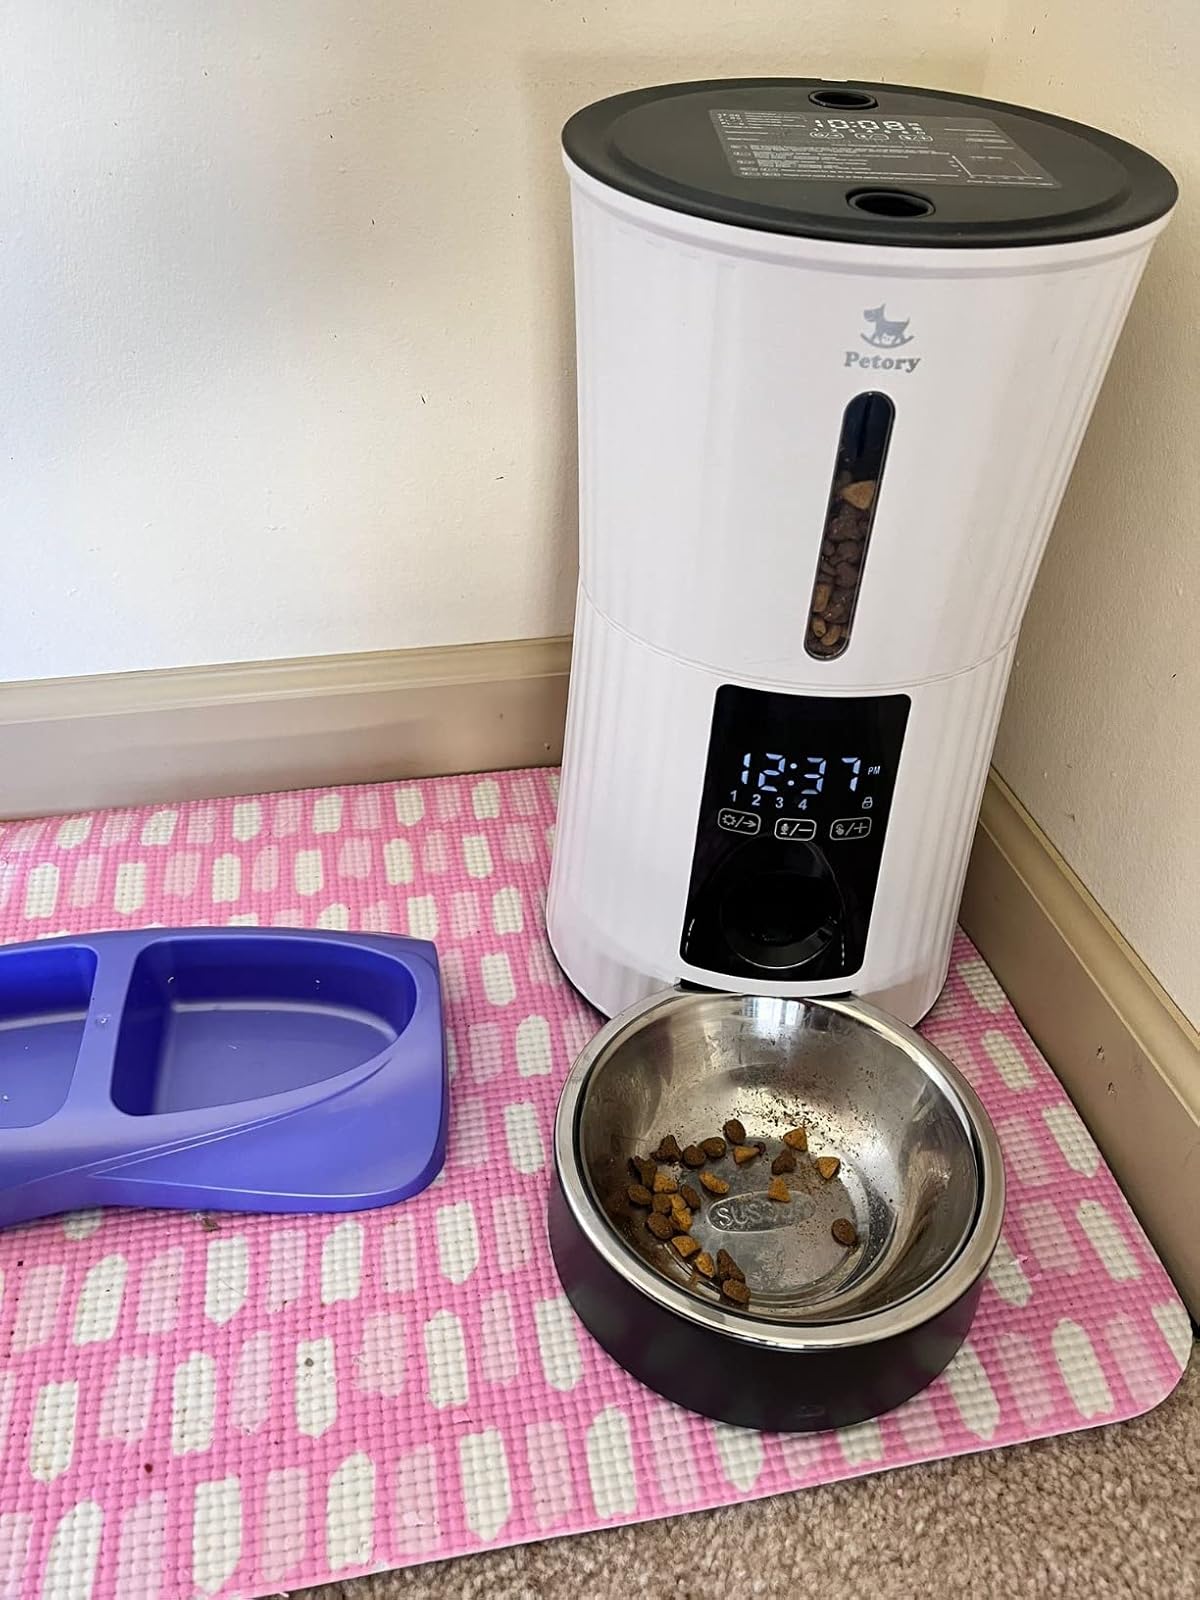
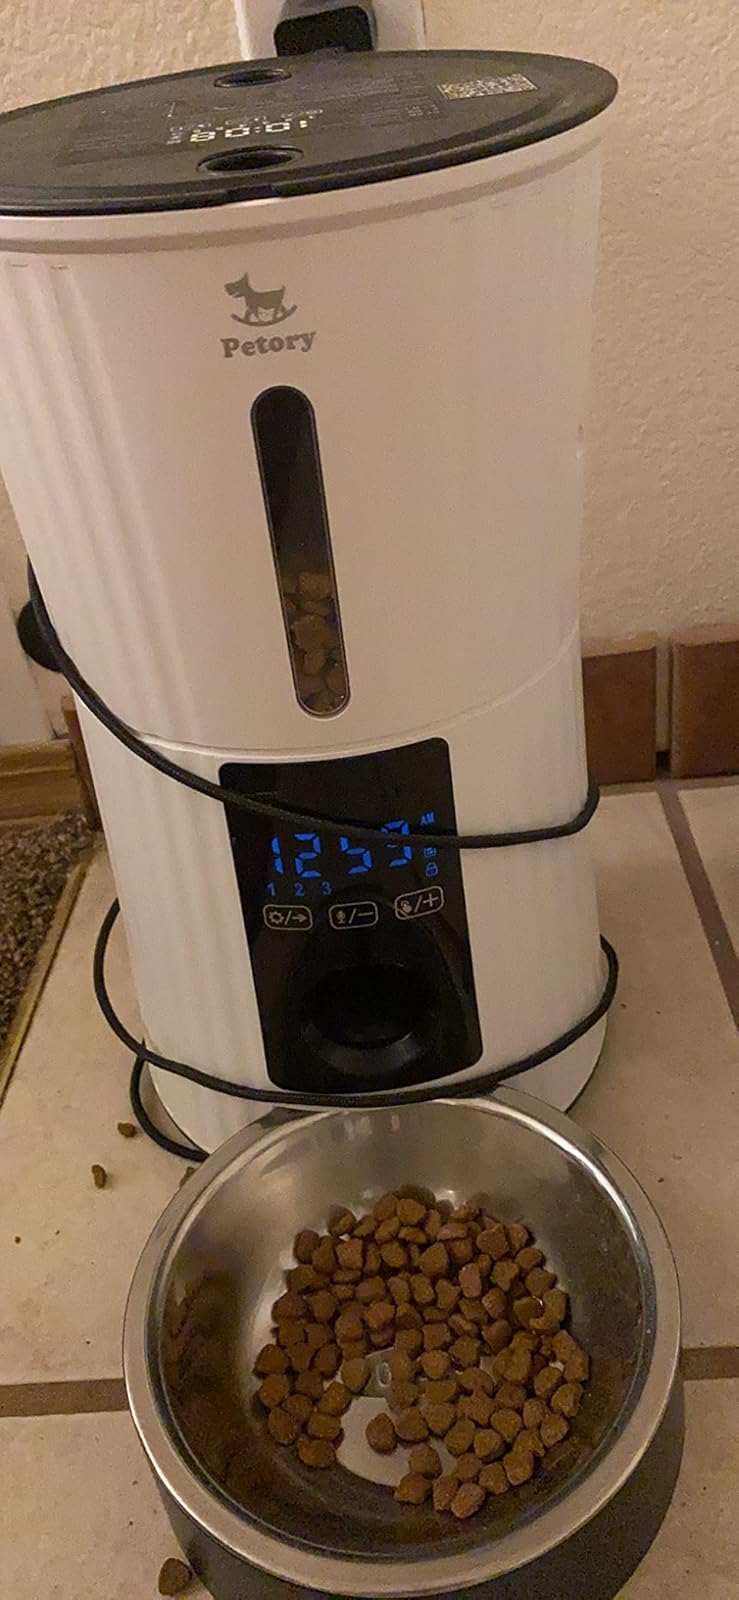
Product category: items_feeder
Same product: yes